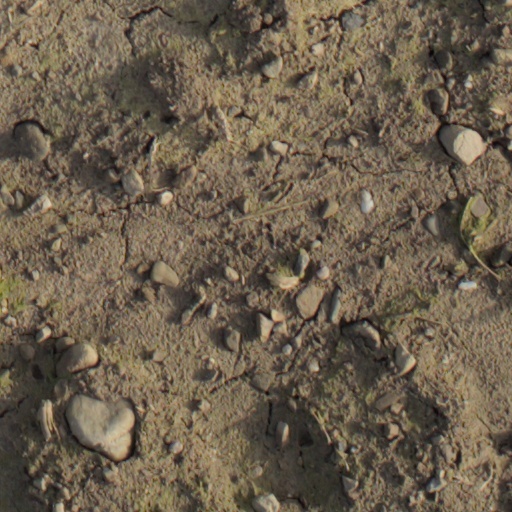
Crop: wheat